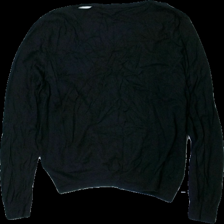
View: back
Type: Cardigan
Category: Ladies
Brand: Kappahl
Colors: Black
Material: unknown
Cut: Regular
Size: 48
Season: All
Holes: Major
Damage: hole
Damage location: top center
Damage 2: hole
Damage 2 location: top left
Damage 3: hole
Damage 3 location: middle center
Price range: <50
Recommended usage: Export
Description: black cardigan